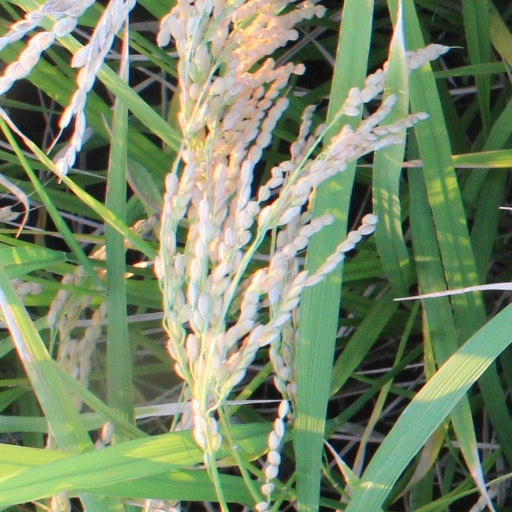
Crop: rice